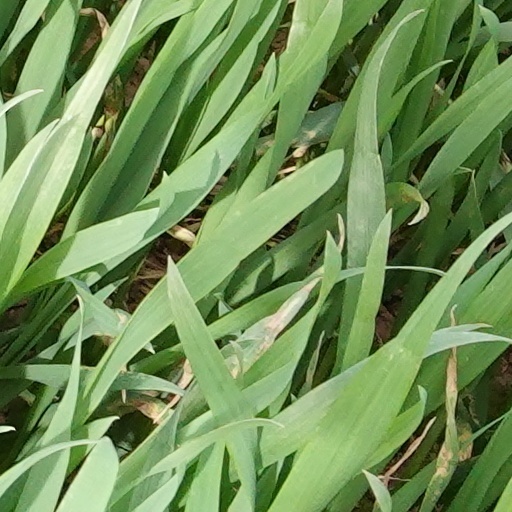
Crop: wheat